Hydride

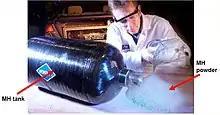
Metal hydride for hydrogen storage applications

Interstitial hydrides most commonly exist within metals or alloys. They are traditionally termed "compounds" even though they do not strictly conform to the definition of a compound, more closely resembling common alloys such as steel. In such hydrides, hydrogen can exist as either atomic or diatomic entities. Mechanical or thermal processing, such as bending, striking, or annealing, may cause the hydrogen to precipitate out of solution by degassing. Their bonding is generally considered metallic. Such bulk transition metals form interstitial binary hydrides when exposed to hydrogen. These systems are usually non-stoichiometric, with variable amounts of hydrogen atoms in the lattice. In materials engineering, the phenomenon of hydrogen embrittlement results from the formation of interstitial hydrides. Hydrides of this type form according to either one of two main mechanisms. The first mechanism involves the adsorption of dihydrogen, succeeded by the cleaving of the H-H bond, the delocalisation of the hydrogen's electrons, and finally the diffusion of the protons into the metal lattice. The other main mechanism involves the electrolytic reduction of ionised hydrogen on the surface of the metal lattice, also followed by the diffusion of the protons into the lattice. The second mechanism is responsible for the observed temporary volume expansion of certain electrodes used in electrolytic experiments.